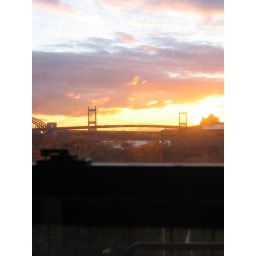
sunrise over the queensborough bridge from my window